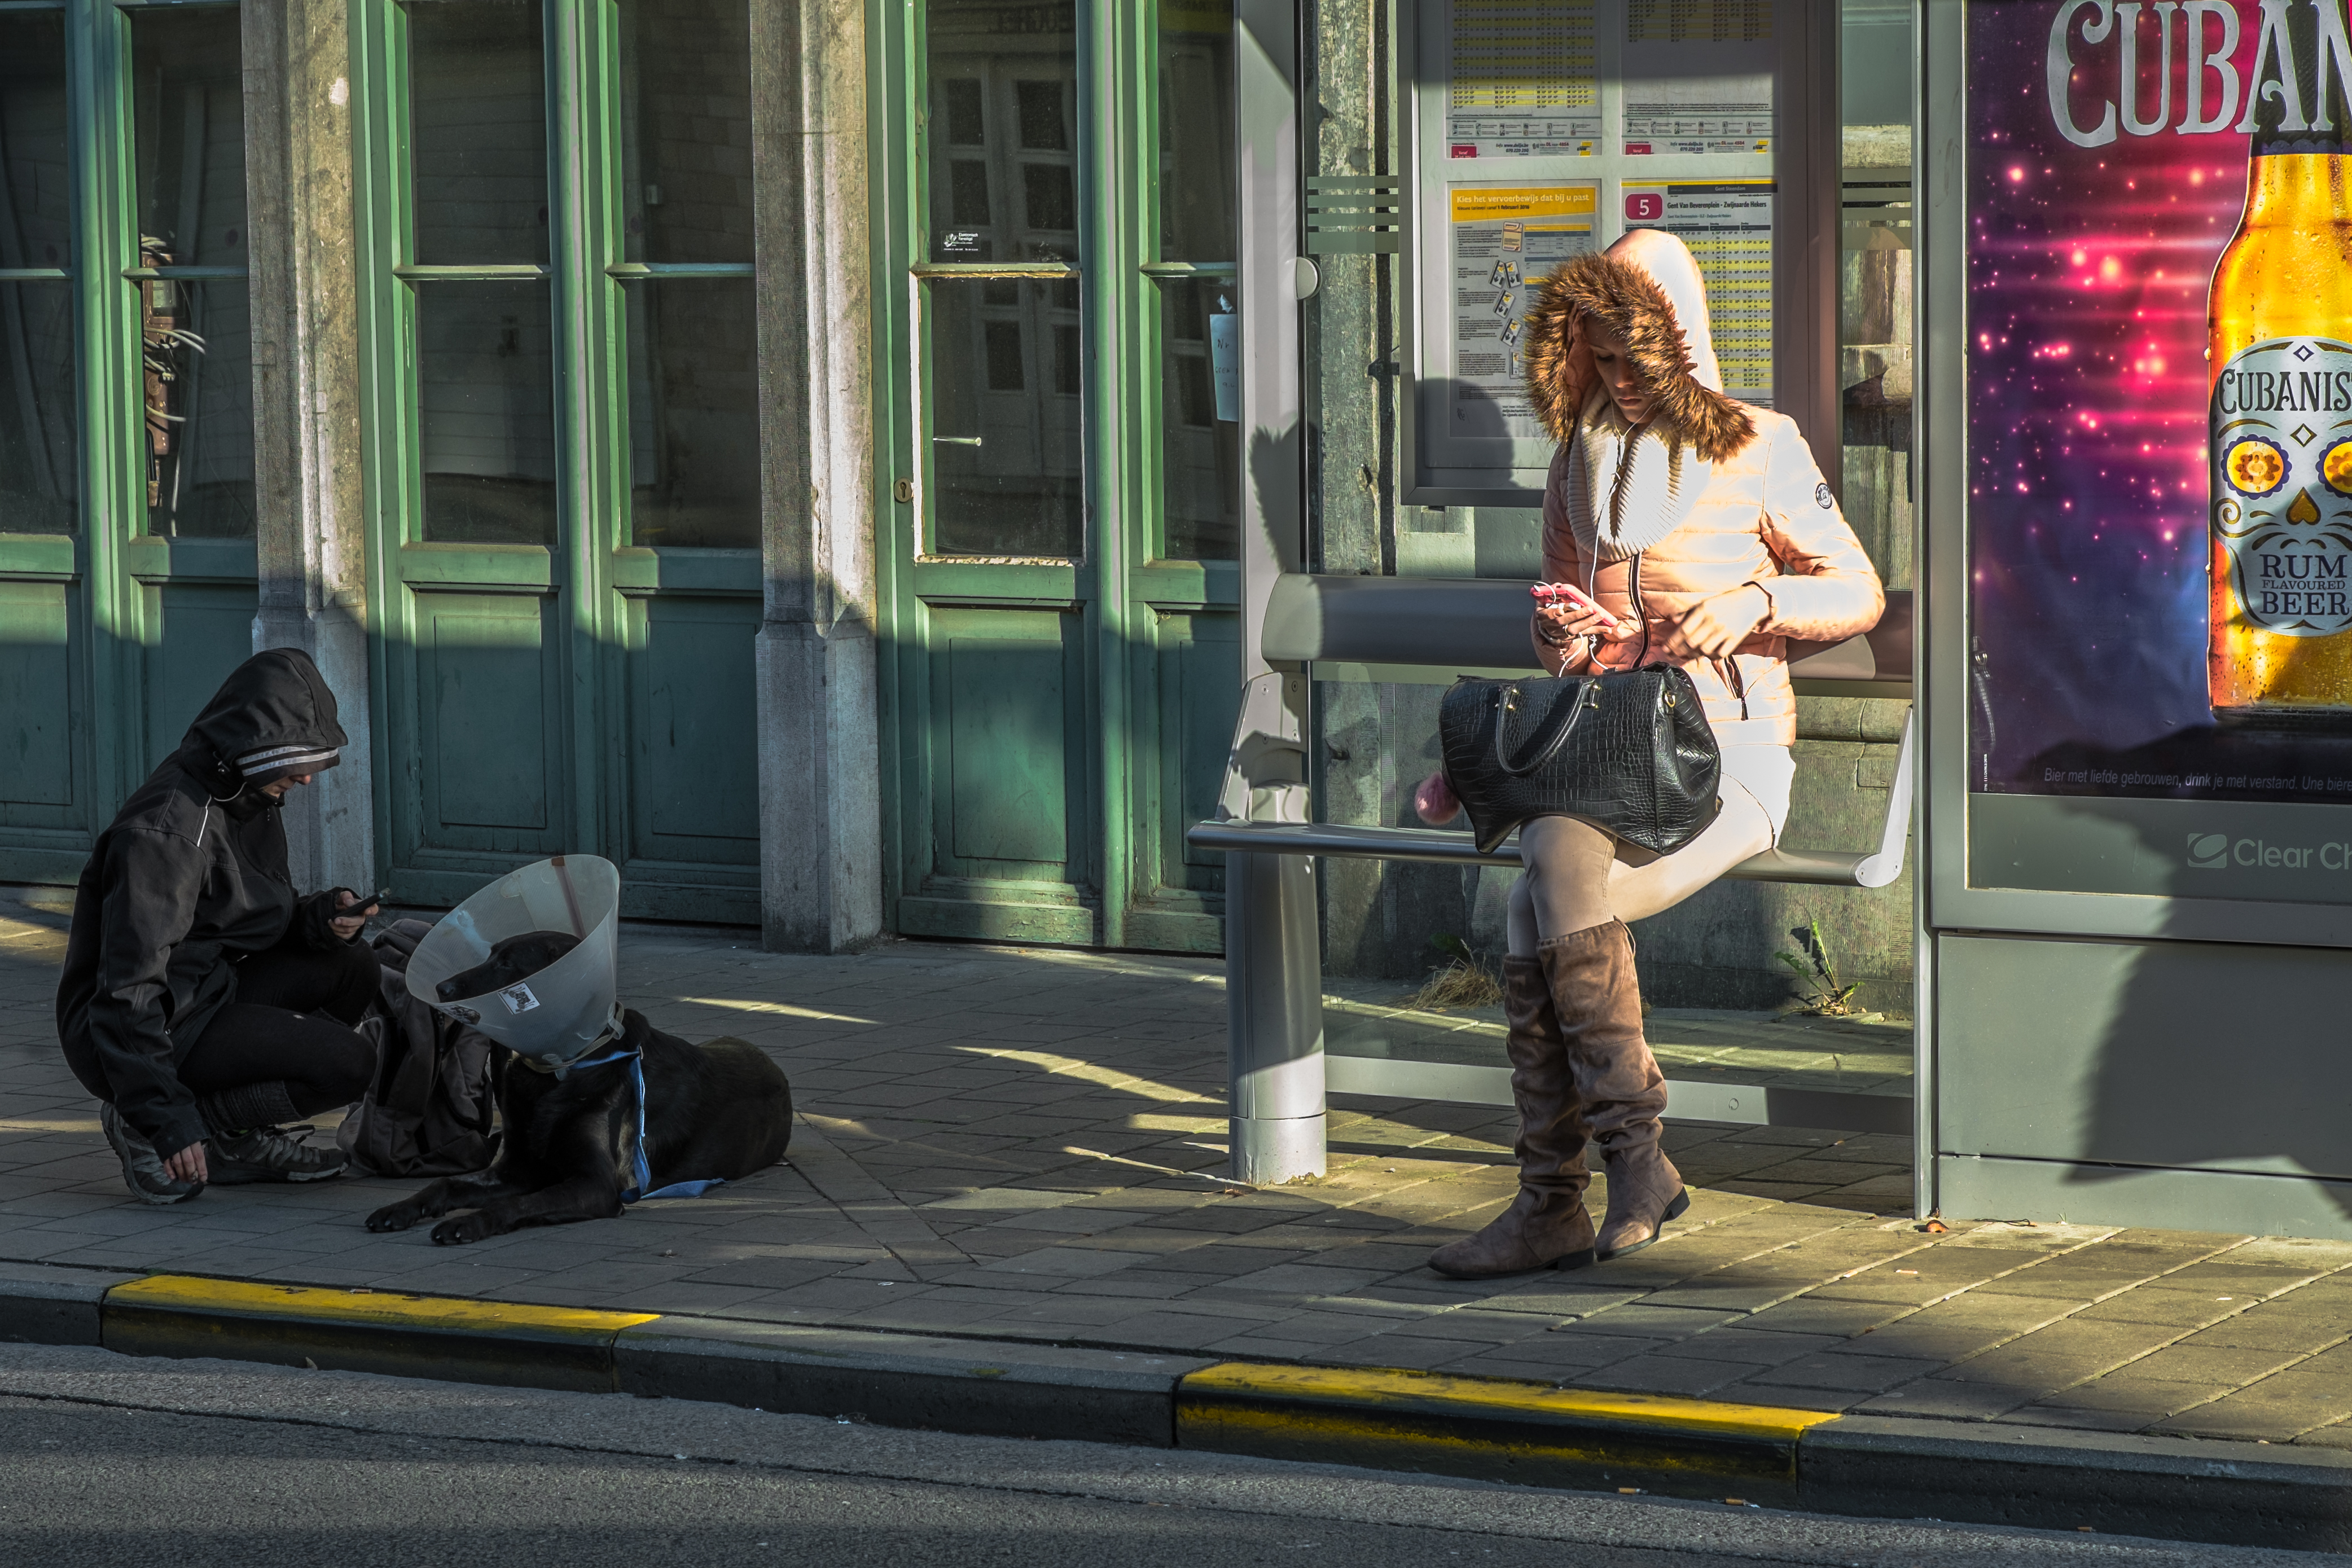
pedestrian, road, street, dog, public transport, infrastructure, horns, willyverhulst, equality, toeters, screenshot